Karwat

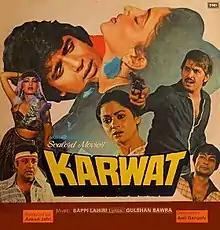
Vinyl Records Cover

Karwat is a 1982 Bollywood action film directed by Anil Ganguly, starring Mithun Chakraborty, Rakesh Roshan, Bindiya Goswami and Zarina Wahab.